Burntisland Shipbuilding Company

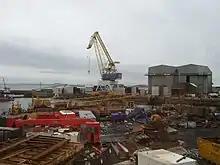
Burntisland Fabrications yard in 2008

Under the Aircraft and Shipbuilding Industries Act 1977 the Labour Government nationalised the UK's shipbuilding industry. Robb-Caledon became a wholly owned subsidiary of British Shipbuilders, which thereby held a 52% share in BEF.